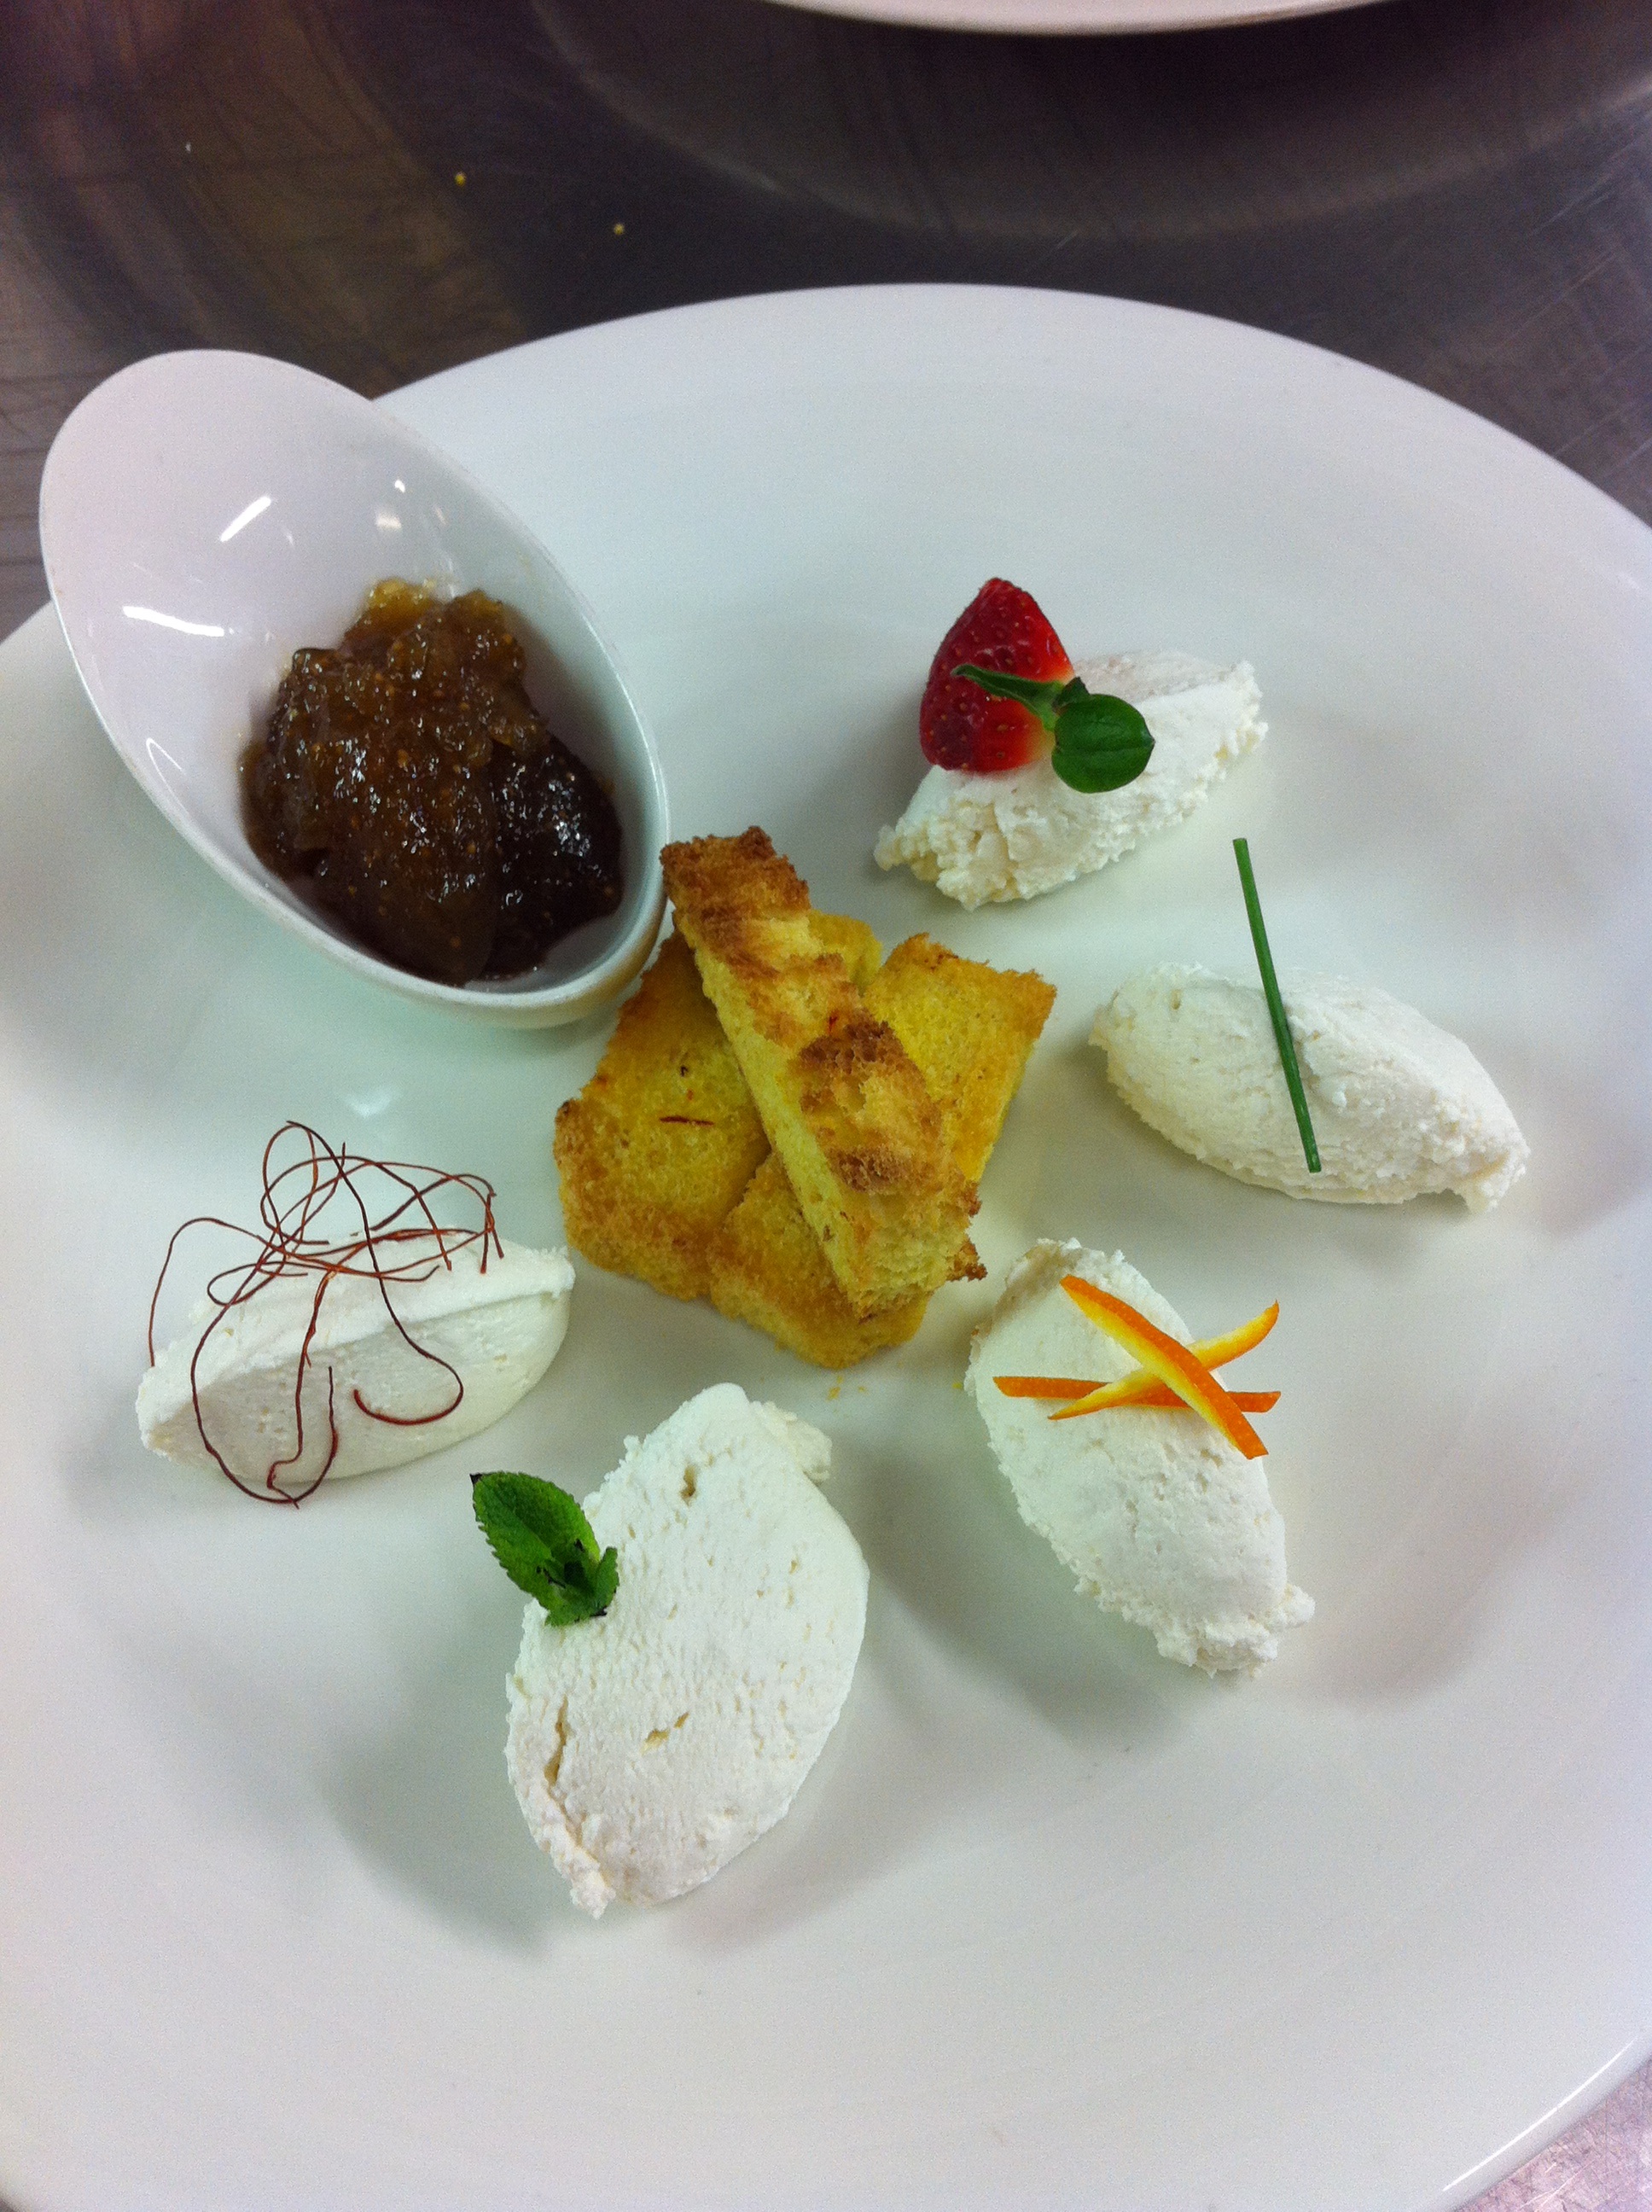
sweet, dish, meal, food, produce, breakfast, gourmet, dessert, cuisine, asian food, starter, eating out, ricotta